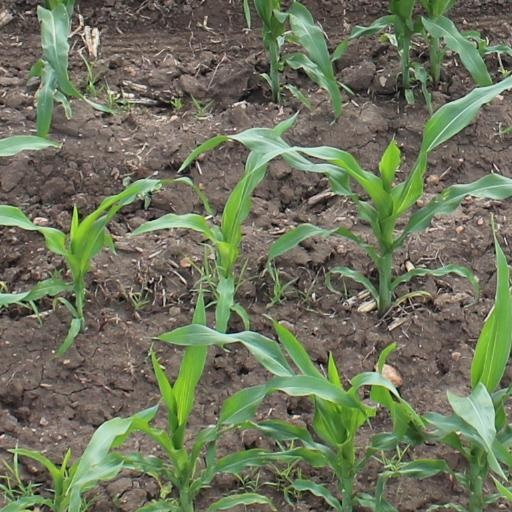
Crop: maize; corn